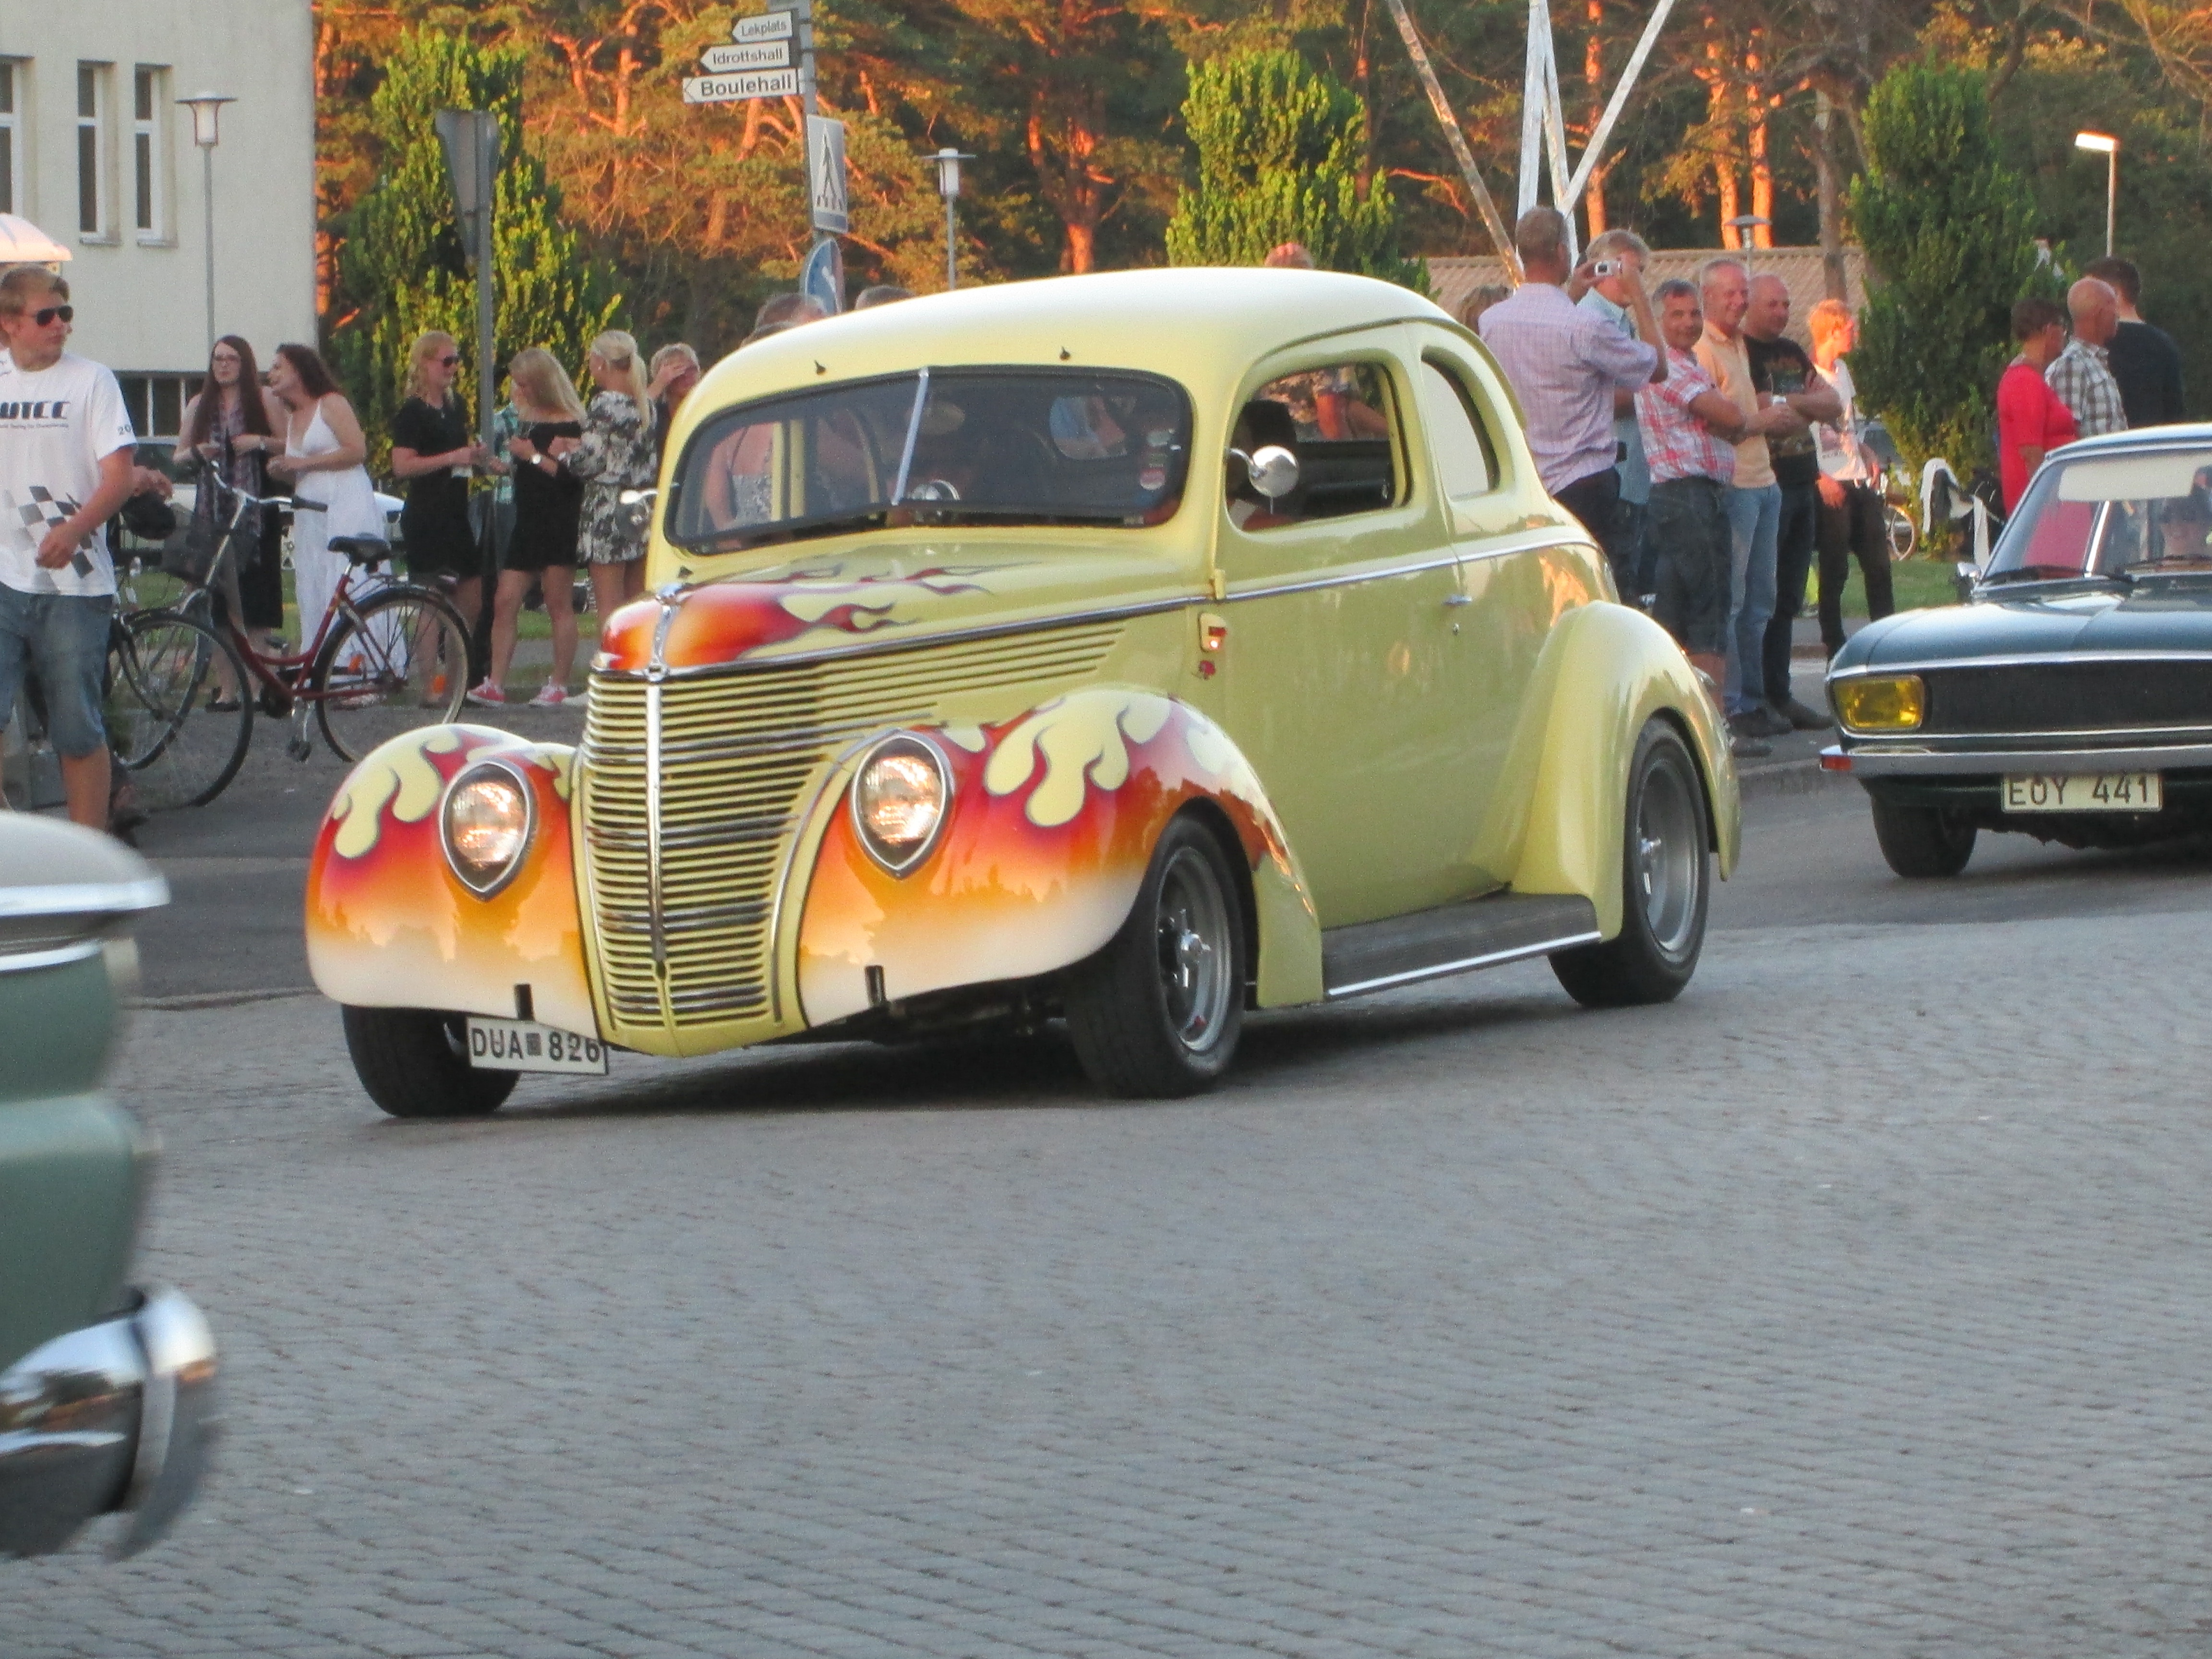
car, vehicle, motor vehicle, vintage car, classic, antique car, hot rod, land vehicle, volkswagen beetle, automobile make, compact car, automotive design, luxury vehicle, mid size car, custom car